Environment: real
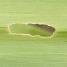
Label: fall_armyworm